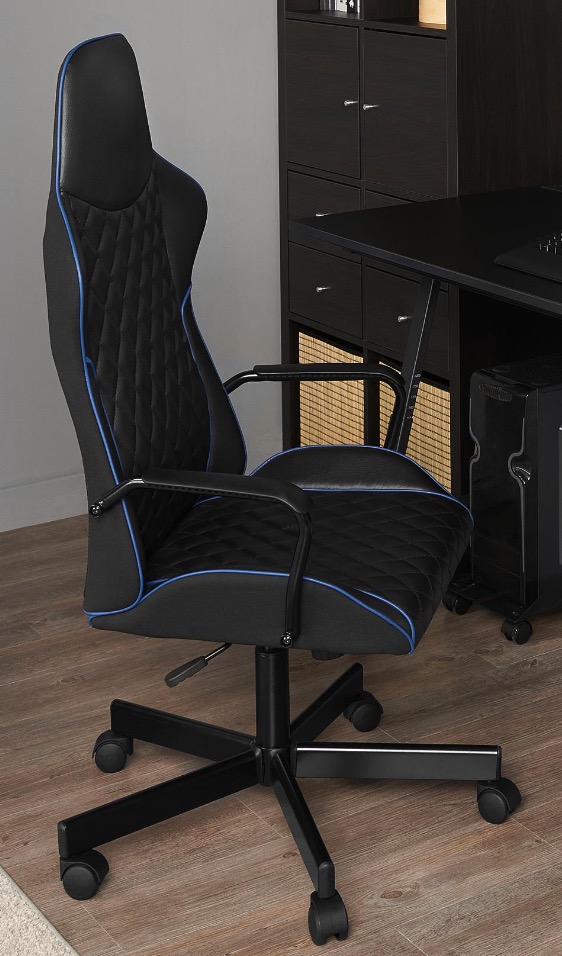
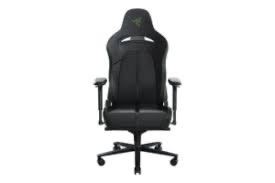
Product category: items_chair
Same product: no